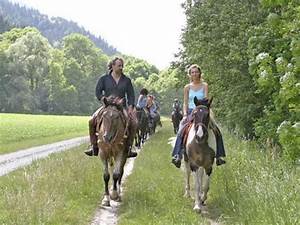
Label: cavallo